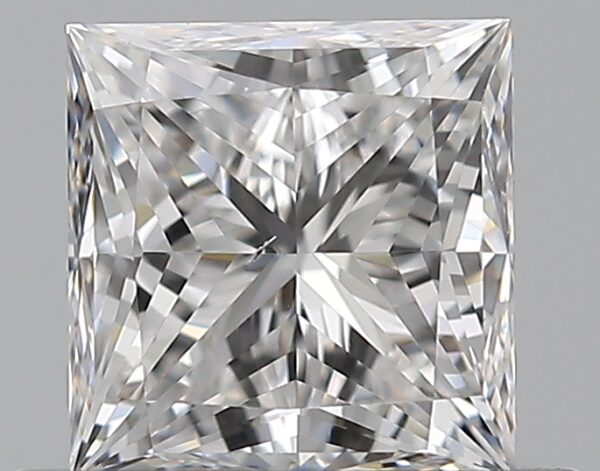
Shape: princess
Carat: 0.7
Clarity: VS2
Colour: E
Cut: EX
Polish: EX
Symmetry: EX
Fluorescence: N
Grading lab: GIA
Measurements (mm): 4.76 x 4.64 x 3.41